Pharmaceutical industry in the United Kingdom

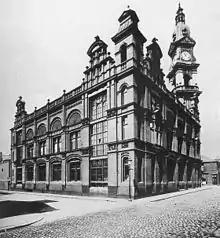
Beecham's Clock Tower, constructed in 1877 as part of the Beecham factory in St Helens

In 1833, John Duncan and William Flockhart became partners in what grew into Duncan, Flockhart and Company and began manufacturing drugs in Edinburgh. In 1847, Flockhart supplied chloroform to Dr (later Sir) James Young Simpson for his anaesthesia experiment and it started to be used in obstetrics. It was exhibited in London in 1851, supplied to Florence Nightingale and given royal approval, and by 1895, to 750,000 doses per week in use. The firm grew but eventually merged into the Glaxo organisation.